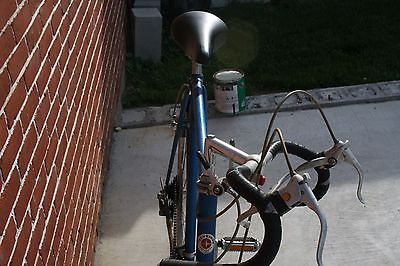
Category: bicycle